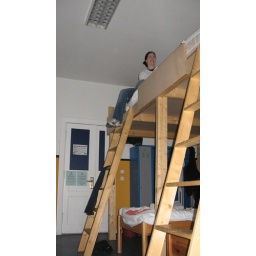
Cheryl in the tree house